Soekarno–Hatta International Airport

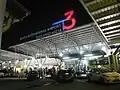

The airport contains the head office of Garuda Indonesia, Garuda Indonesia Management Building, located in the Garuda Indonesia City Center. Angkasa Pura II's head office is on the airport property. Sriwijaya Air has its head office at Sriwijaya Air Tower.